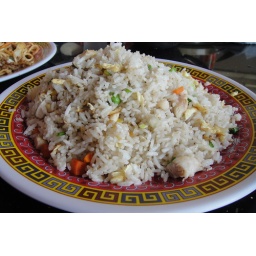
Chinese Restaurant in Jamaica - pineapple chicken fried rice